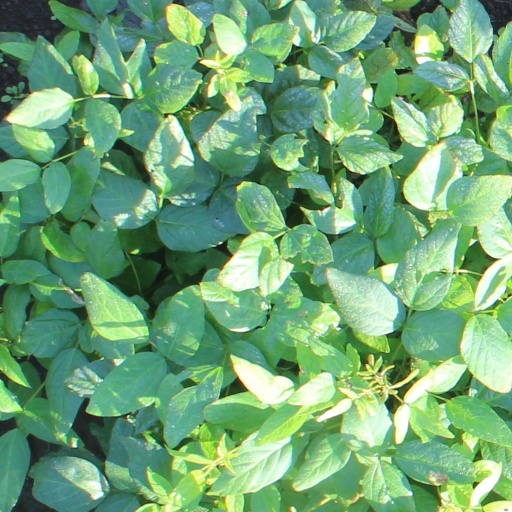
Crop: soybean